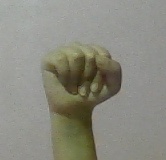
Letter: saad